Kyushu K10W

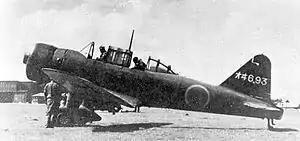

The Kyushu K10W Type 2 land-based intermediate trainer (Allied reporting name Oak) was a single engine, low wing fixed undercarriage monoplane training aircraft which served in the Imperial Japanese Navy Air Service in the latter part of World War II.